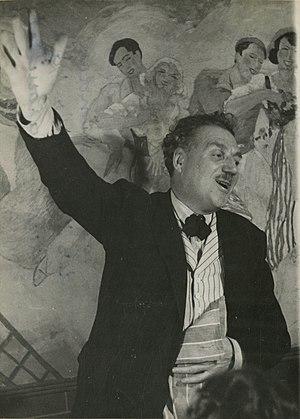
Jean Galtier-Boissière, années 1940.
Jean Galtier-Boissière, né le 26 décembre 1891 à Paris et mort le 22 janvier 1966 à Neuilly-sur-Seine, est un romancier, polémiste, peintre et journaliste français.